Palatines

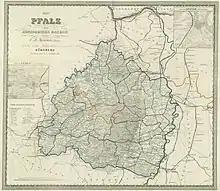
The Rhenish Palatinate in 1874, known as "The Palatinate".

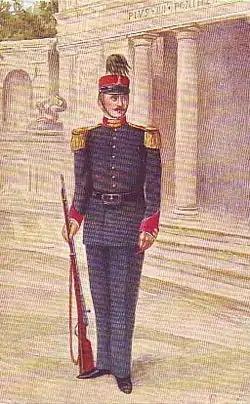
A Palatine Guard

Counts palatine were the permanent representatives of the Holy Roman Emperor, in a palatial domain (Palatinate) of the crown. There were dozens of these royal palatinates ("Pfalzen") throughout the early empire, and the emperor would travel between them, as there was no imperial capital.